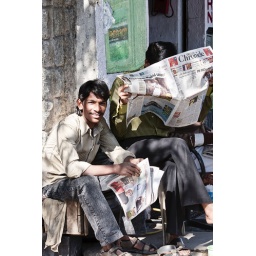
Portraits of people in Hyderabad.Two young men sitting on the side of the road enjoying the morning reading the newspaper